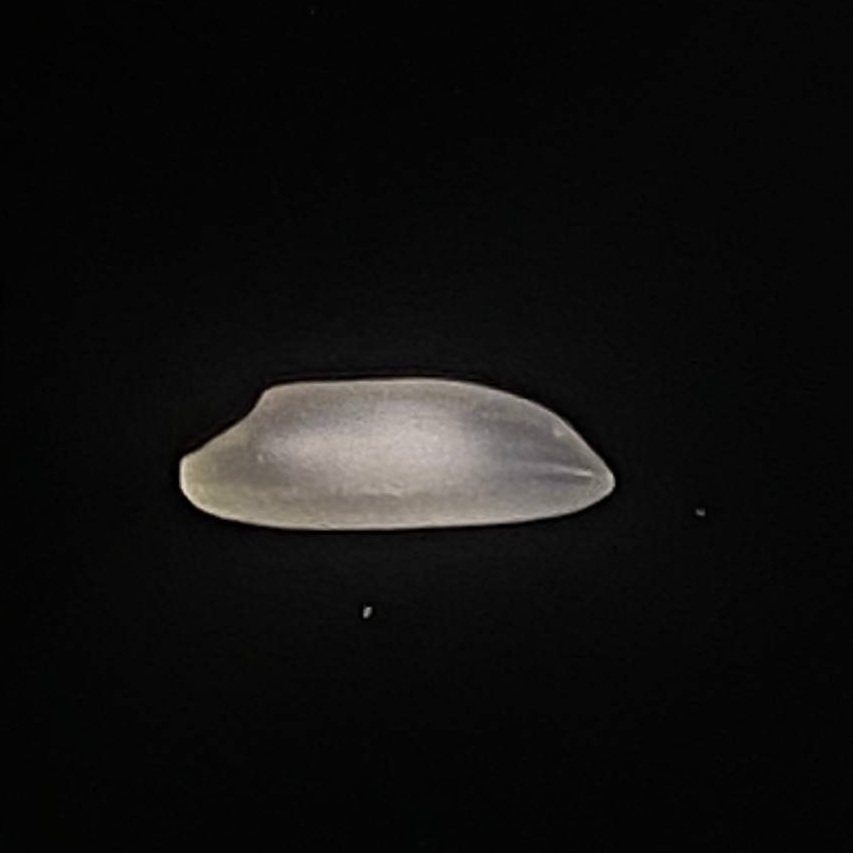
Rice variety: Najirshail